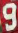
Number: 9